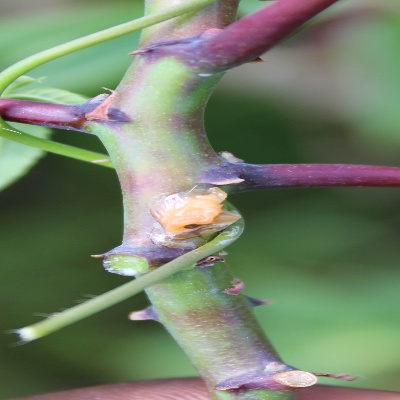
Crop: Cassava
Condition: bacterial blight